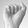
ASL letter: A